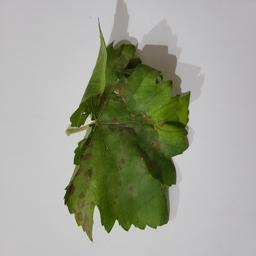
Label: Powdery Mildew